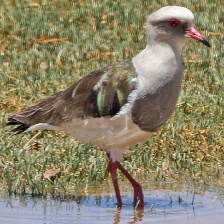
Species: ANDEAN LAPWING
Scientific name: VANELLUS RESPLENDENS